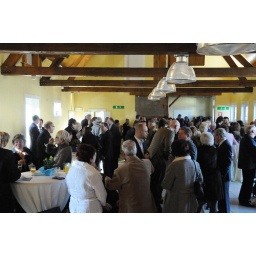
De receptie ging door in de Boerderij van de Vier Notelaars.